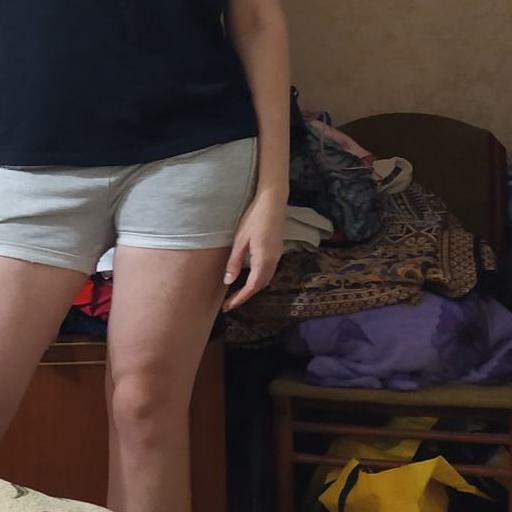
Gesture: no_gesture